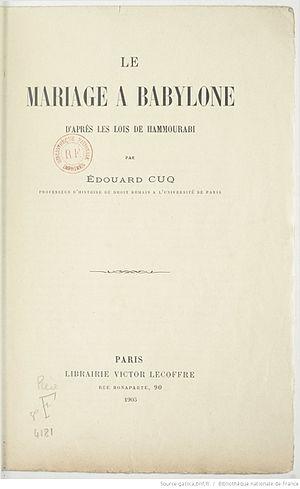
Le Mariage à Babylone d'après les lois de Hammourabi